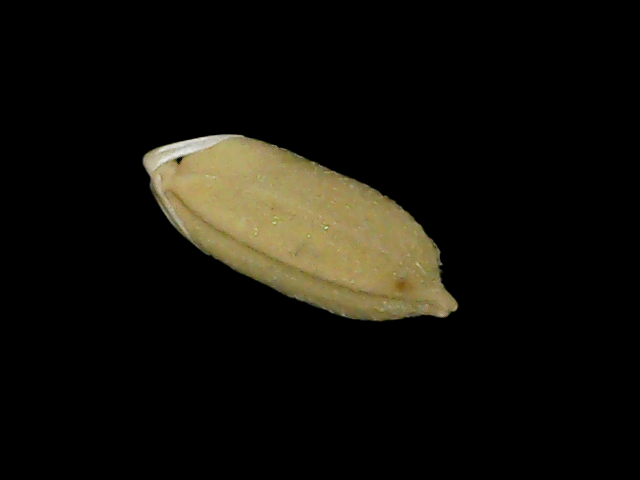
Rice variety: Bd76